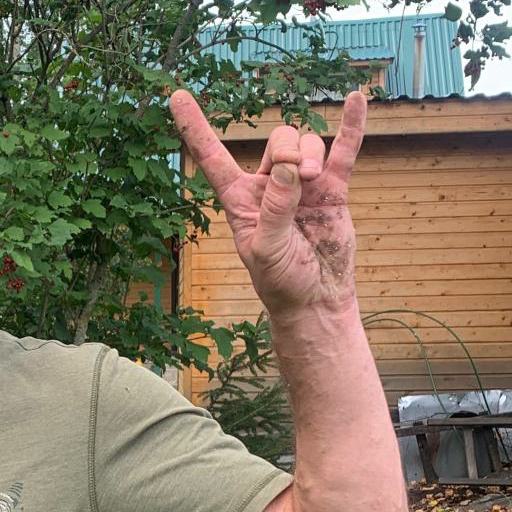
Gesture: rock